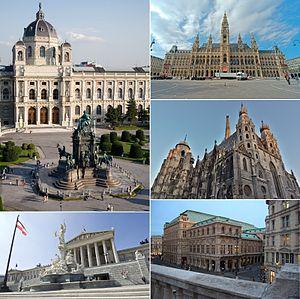
Vienne est la capitale et la plus grande ville de l'Autriche ; elle est aussi l'un des neuf Länder du pays.